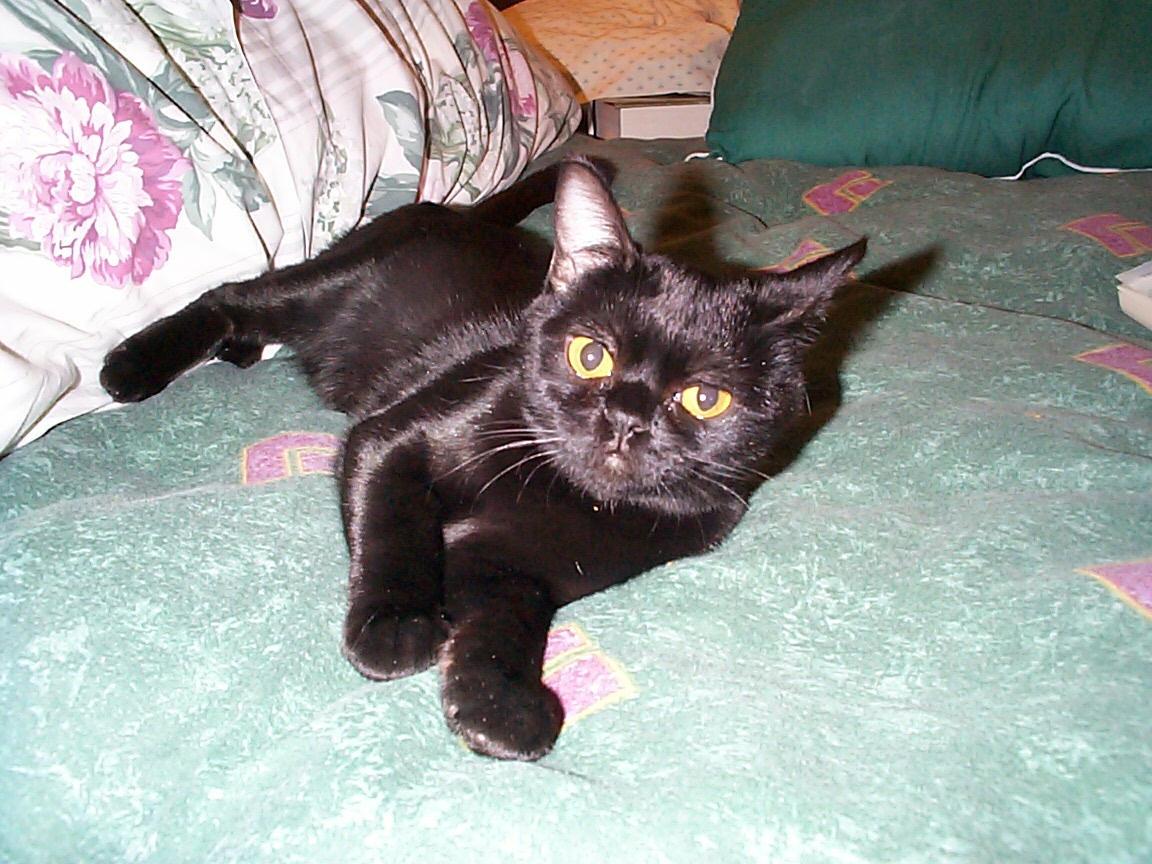
Breed: Bombay